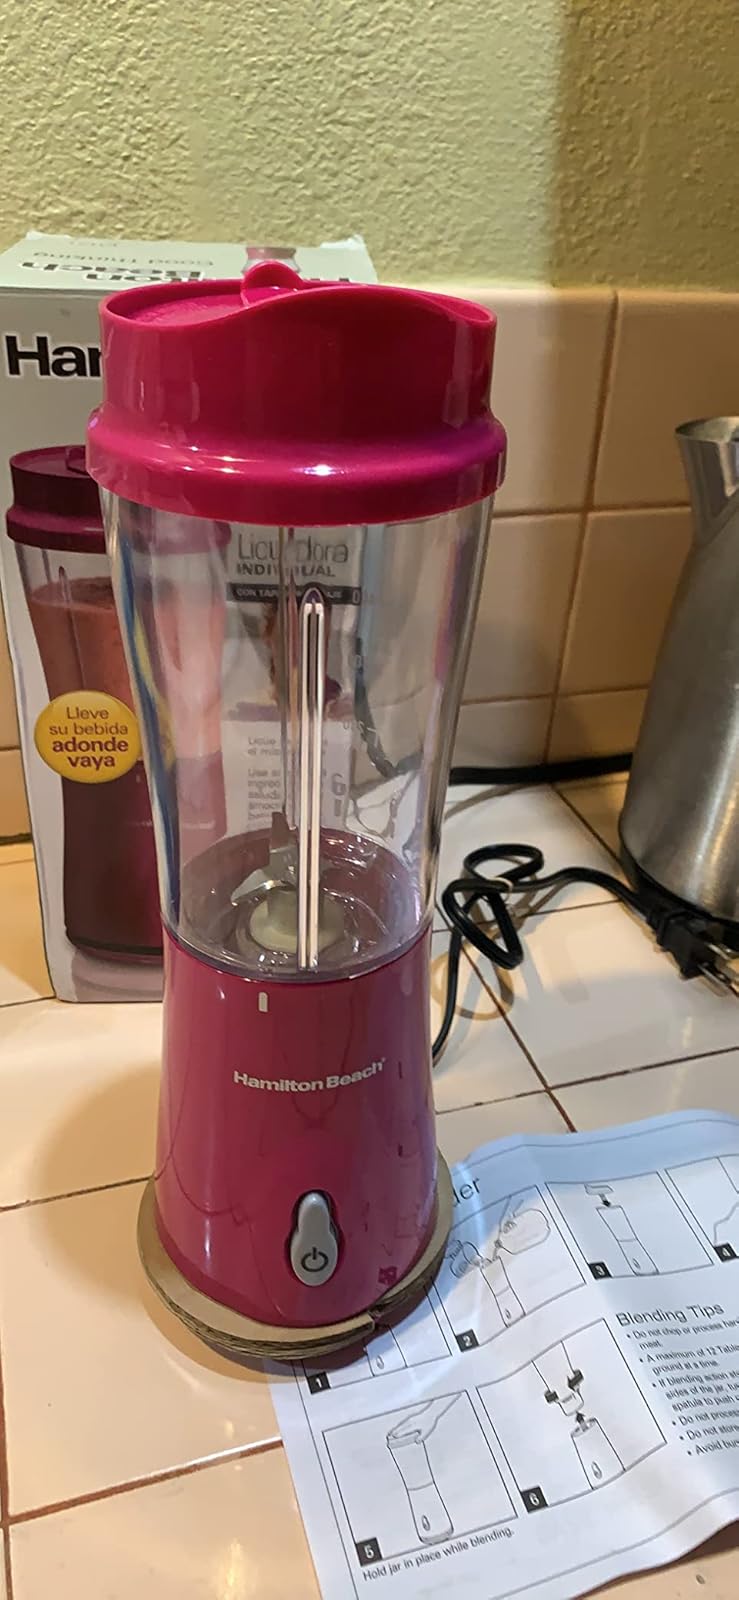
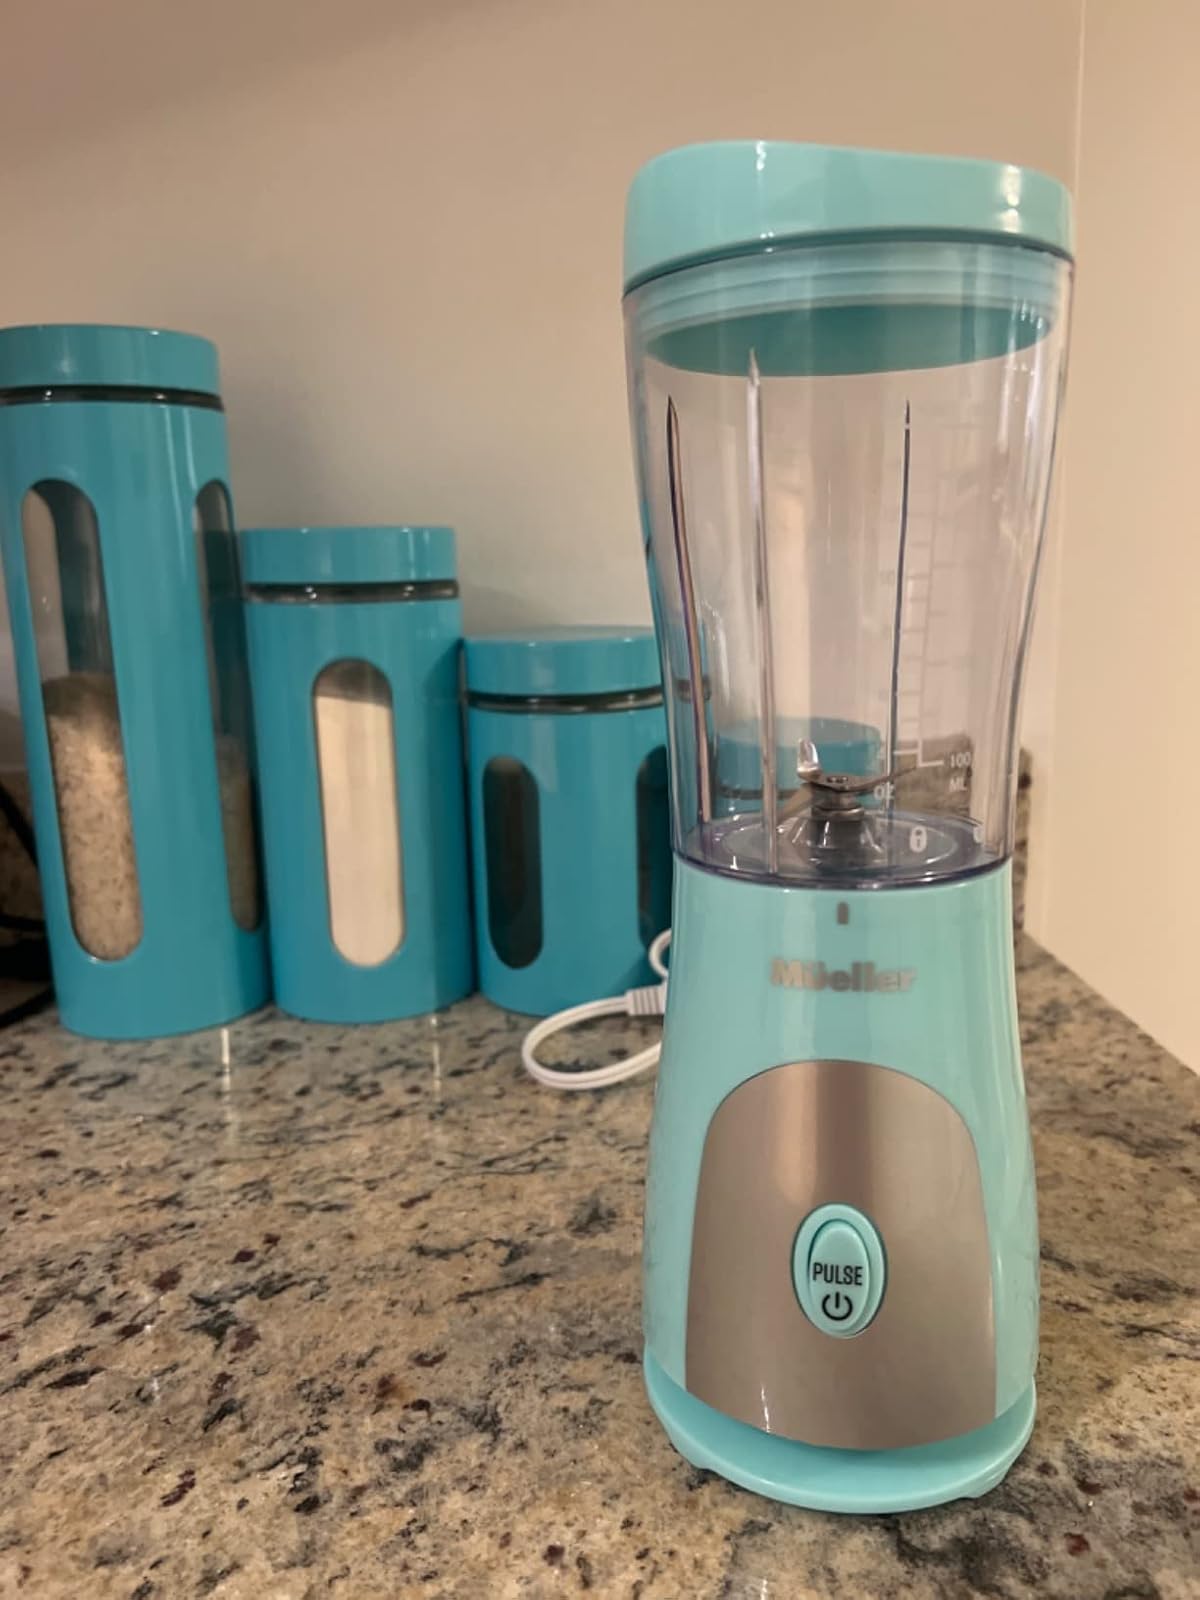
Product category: items_blender
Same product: no